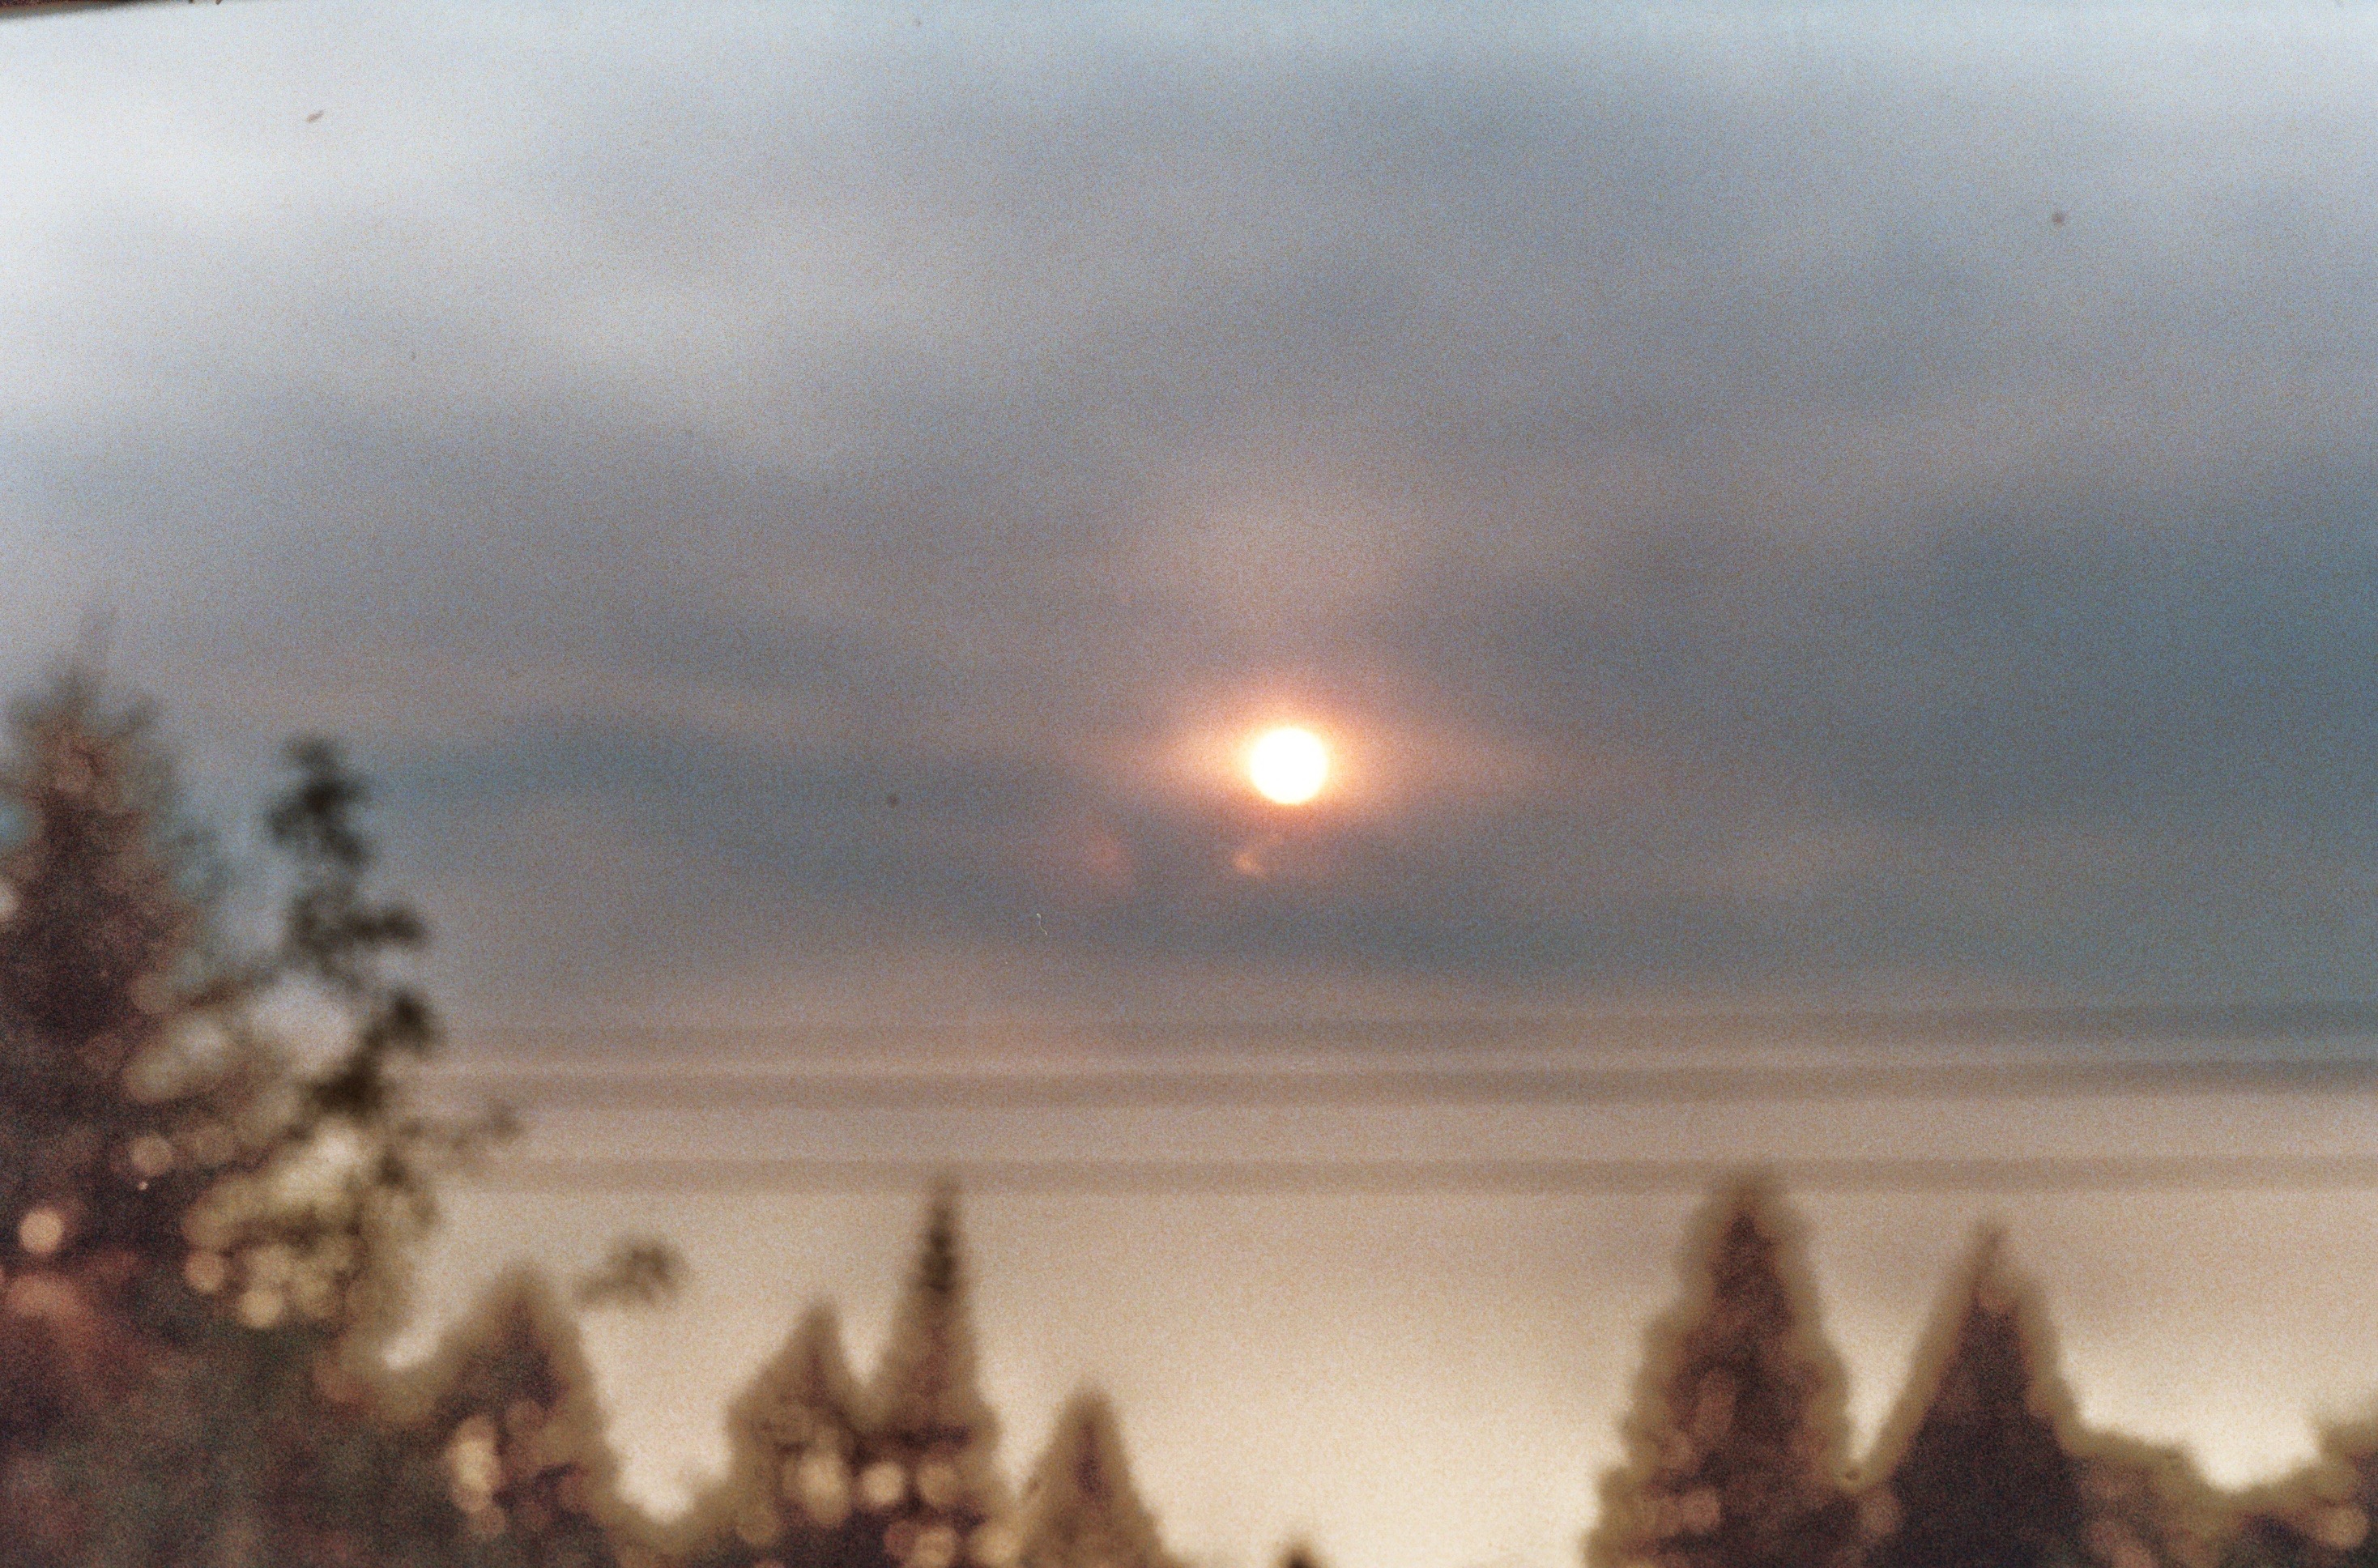
snow, cloud, sky, sunrise, mist, sunlight, morning, dawn, atmosphere, dusk, evening, weather, haze, forestfire, hazy, smoky, helios442, zenitb, kodak800, atmospheric phenomenon, atmosphere of earth